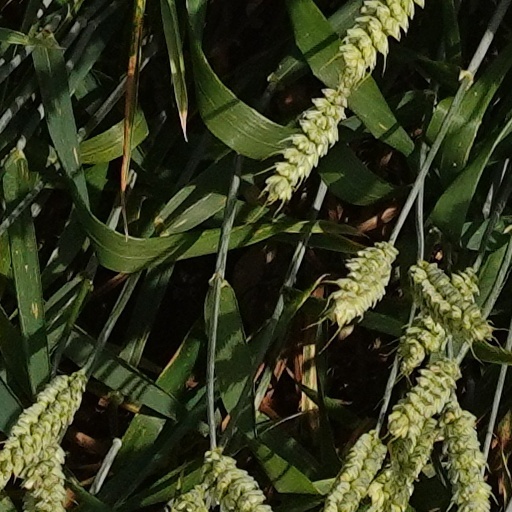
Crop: wheat